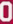
Number: 0